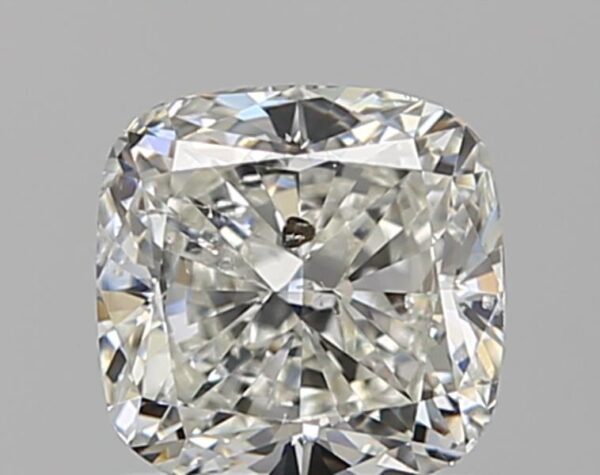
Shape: cushion
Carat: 1
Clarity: SI2
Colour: I
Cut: VG
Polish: EX
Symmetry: VG
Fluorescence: N
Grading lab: GIA
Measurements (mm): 5.48 x 5.48 x 3.81